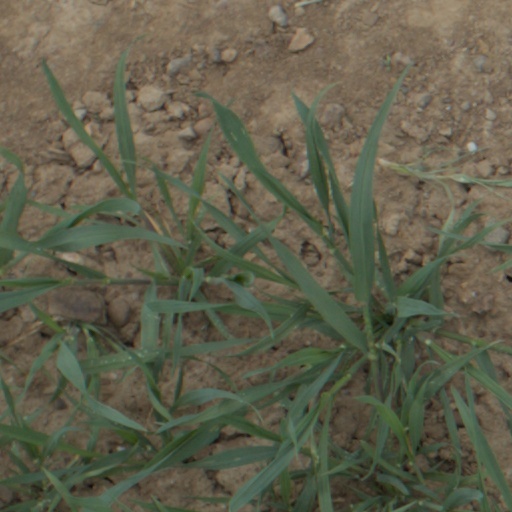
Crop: wheat